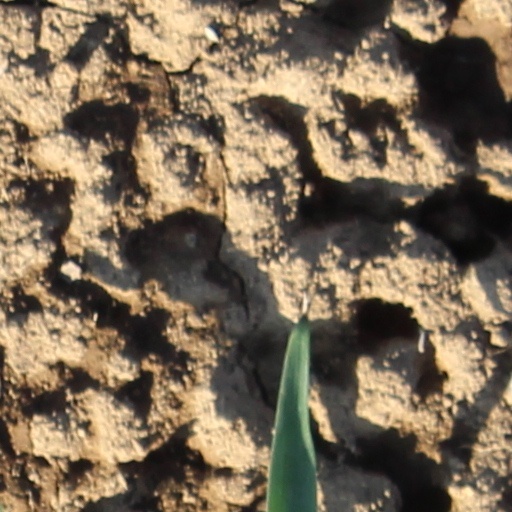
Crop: wheat